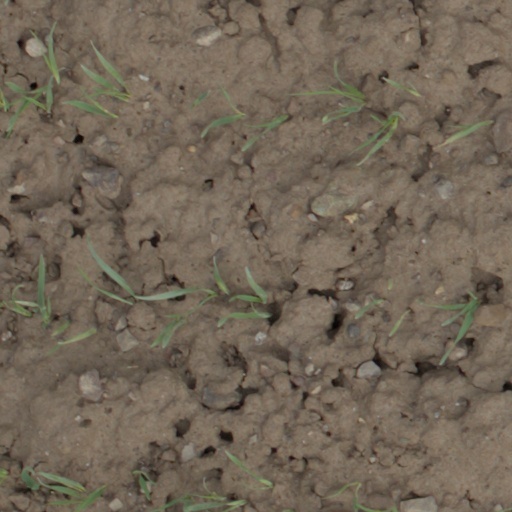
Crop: wheat